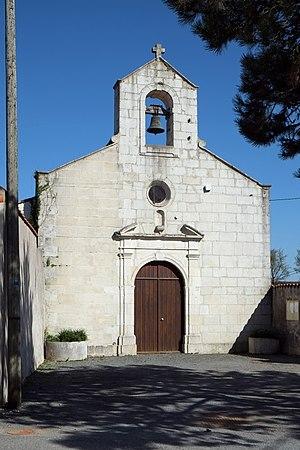
Église Sainte-Anne Montroy Charente-Maritime France
Montroy est une commune du sud-ouest de la France, située dans le département de la Charente-Maritime. Ses habitants sont appelés les Montroyens et les Montroyennes.
Les églises de la Charente-Maritime présentent une grande diversité, d'une commune à une autre, et se distinguent par des styles et des périodes de construction différentes. De nombreux édifices témoignent cependant de l'épanouissement, aux XIᵉ et XIIᵉ siècles d'une forme d'art roman spécifique, appelée art roman saintongeais, caractérisée par une simplicité des formes et un décor sculpté, souvent très riche.